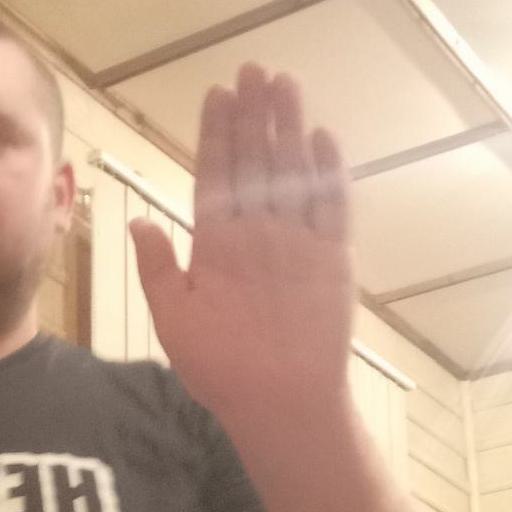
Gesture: stop